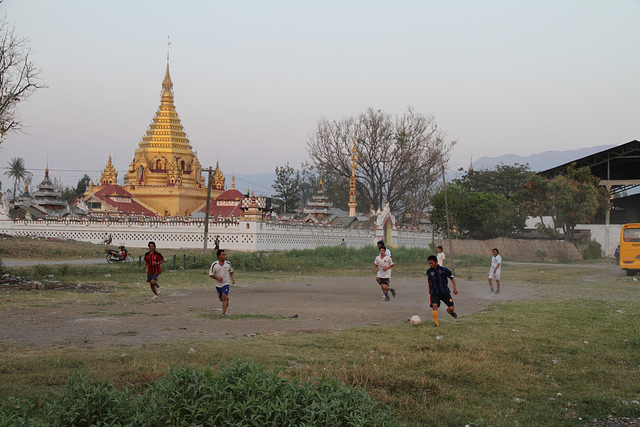
những người đàn ông đang chơi bóng đá ở cạnh ngôi chùa